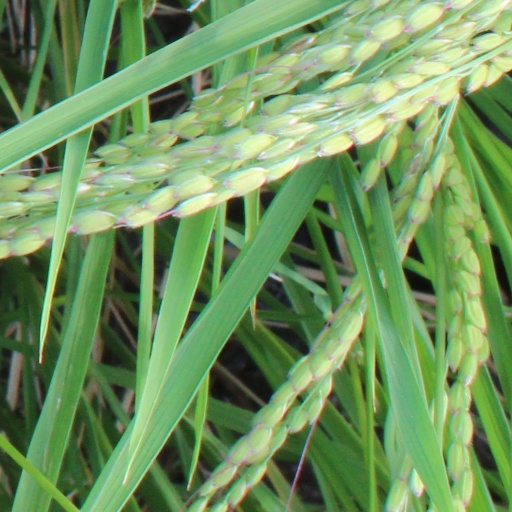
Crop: rice